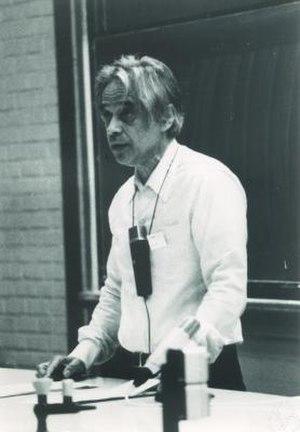
Une suite de Specker est un contre-exemple dans les mathématiques constructives à certains théorèmes établis dans l'analyse classique. Il s'agit d'une suite de nombres rationnels qui est calculable, croissante, et majorée, mais dont la limite n'est pas un nombre réel calculable, ce qui contredit le théorème de la limite monotone. Ces suites furent découvertes en 1949 par le mathématicien zurichois Ernst Specker.